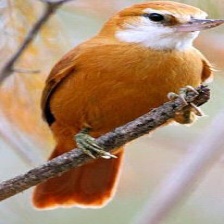
Species: GREAT XENOPS
Scientific name: MEGAXENOPS PARNAGUAE